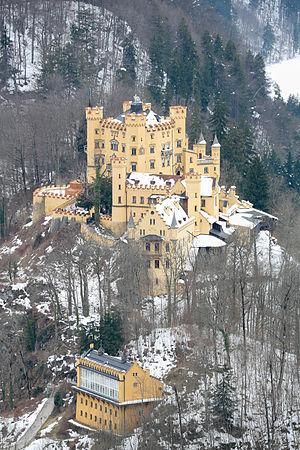
Le château de Hohenschwangau se trouve directement en face du château de Neuschwanstein dans le quartier dit Hohenschwangau de la municipalité de Schwangau près de Füssen en Bavière.